History of Cumbria

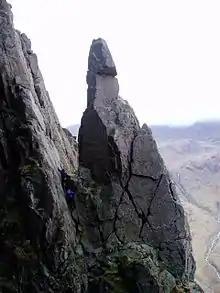
Napes Needle on Great Gable, a favourite of the early climbers

Of the twelve monasteries and priories in Cumbria, Lord Dacre, a keen Catholic, held sway over the ones in the north of the region : Holm Cultram Abbey, the Augustinian Priory of Carlisle, Wetheral Priory, Lanercost Priory, the nunnery at Armathwaite (near to which his father had built a college for priests at Kirkoswald), and even the relatively southern house at St. Bees. (The remaining houses were Furness Abbey, Calder Abbey, the nunnery at Seaton Priory, Shap Abbey, Conishead Priory and Calder Abbey). In addition, Scottish (Catholic) influence was strong in Cumbria.